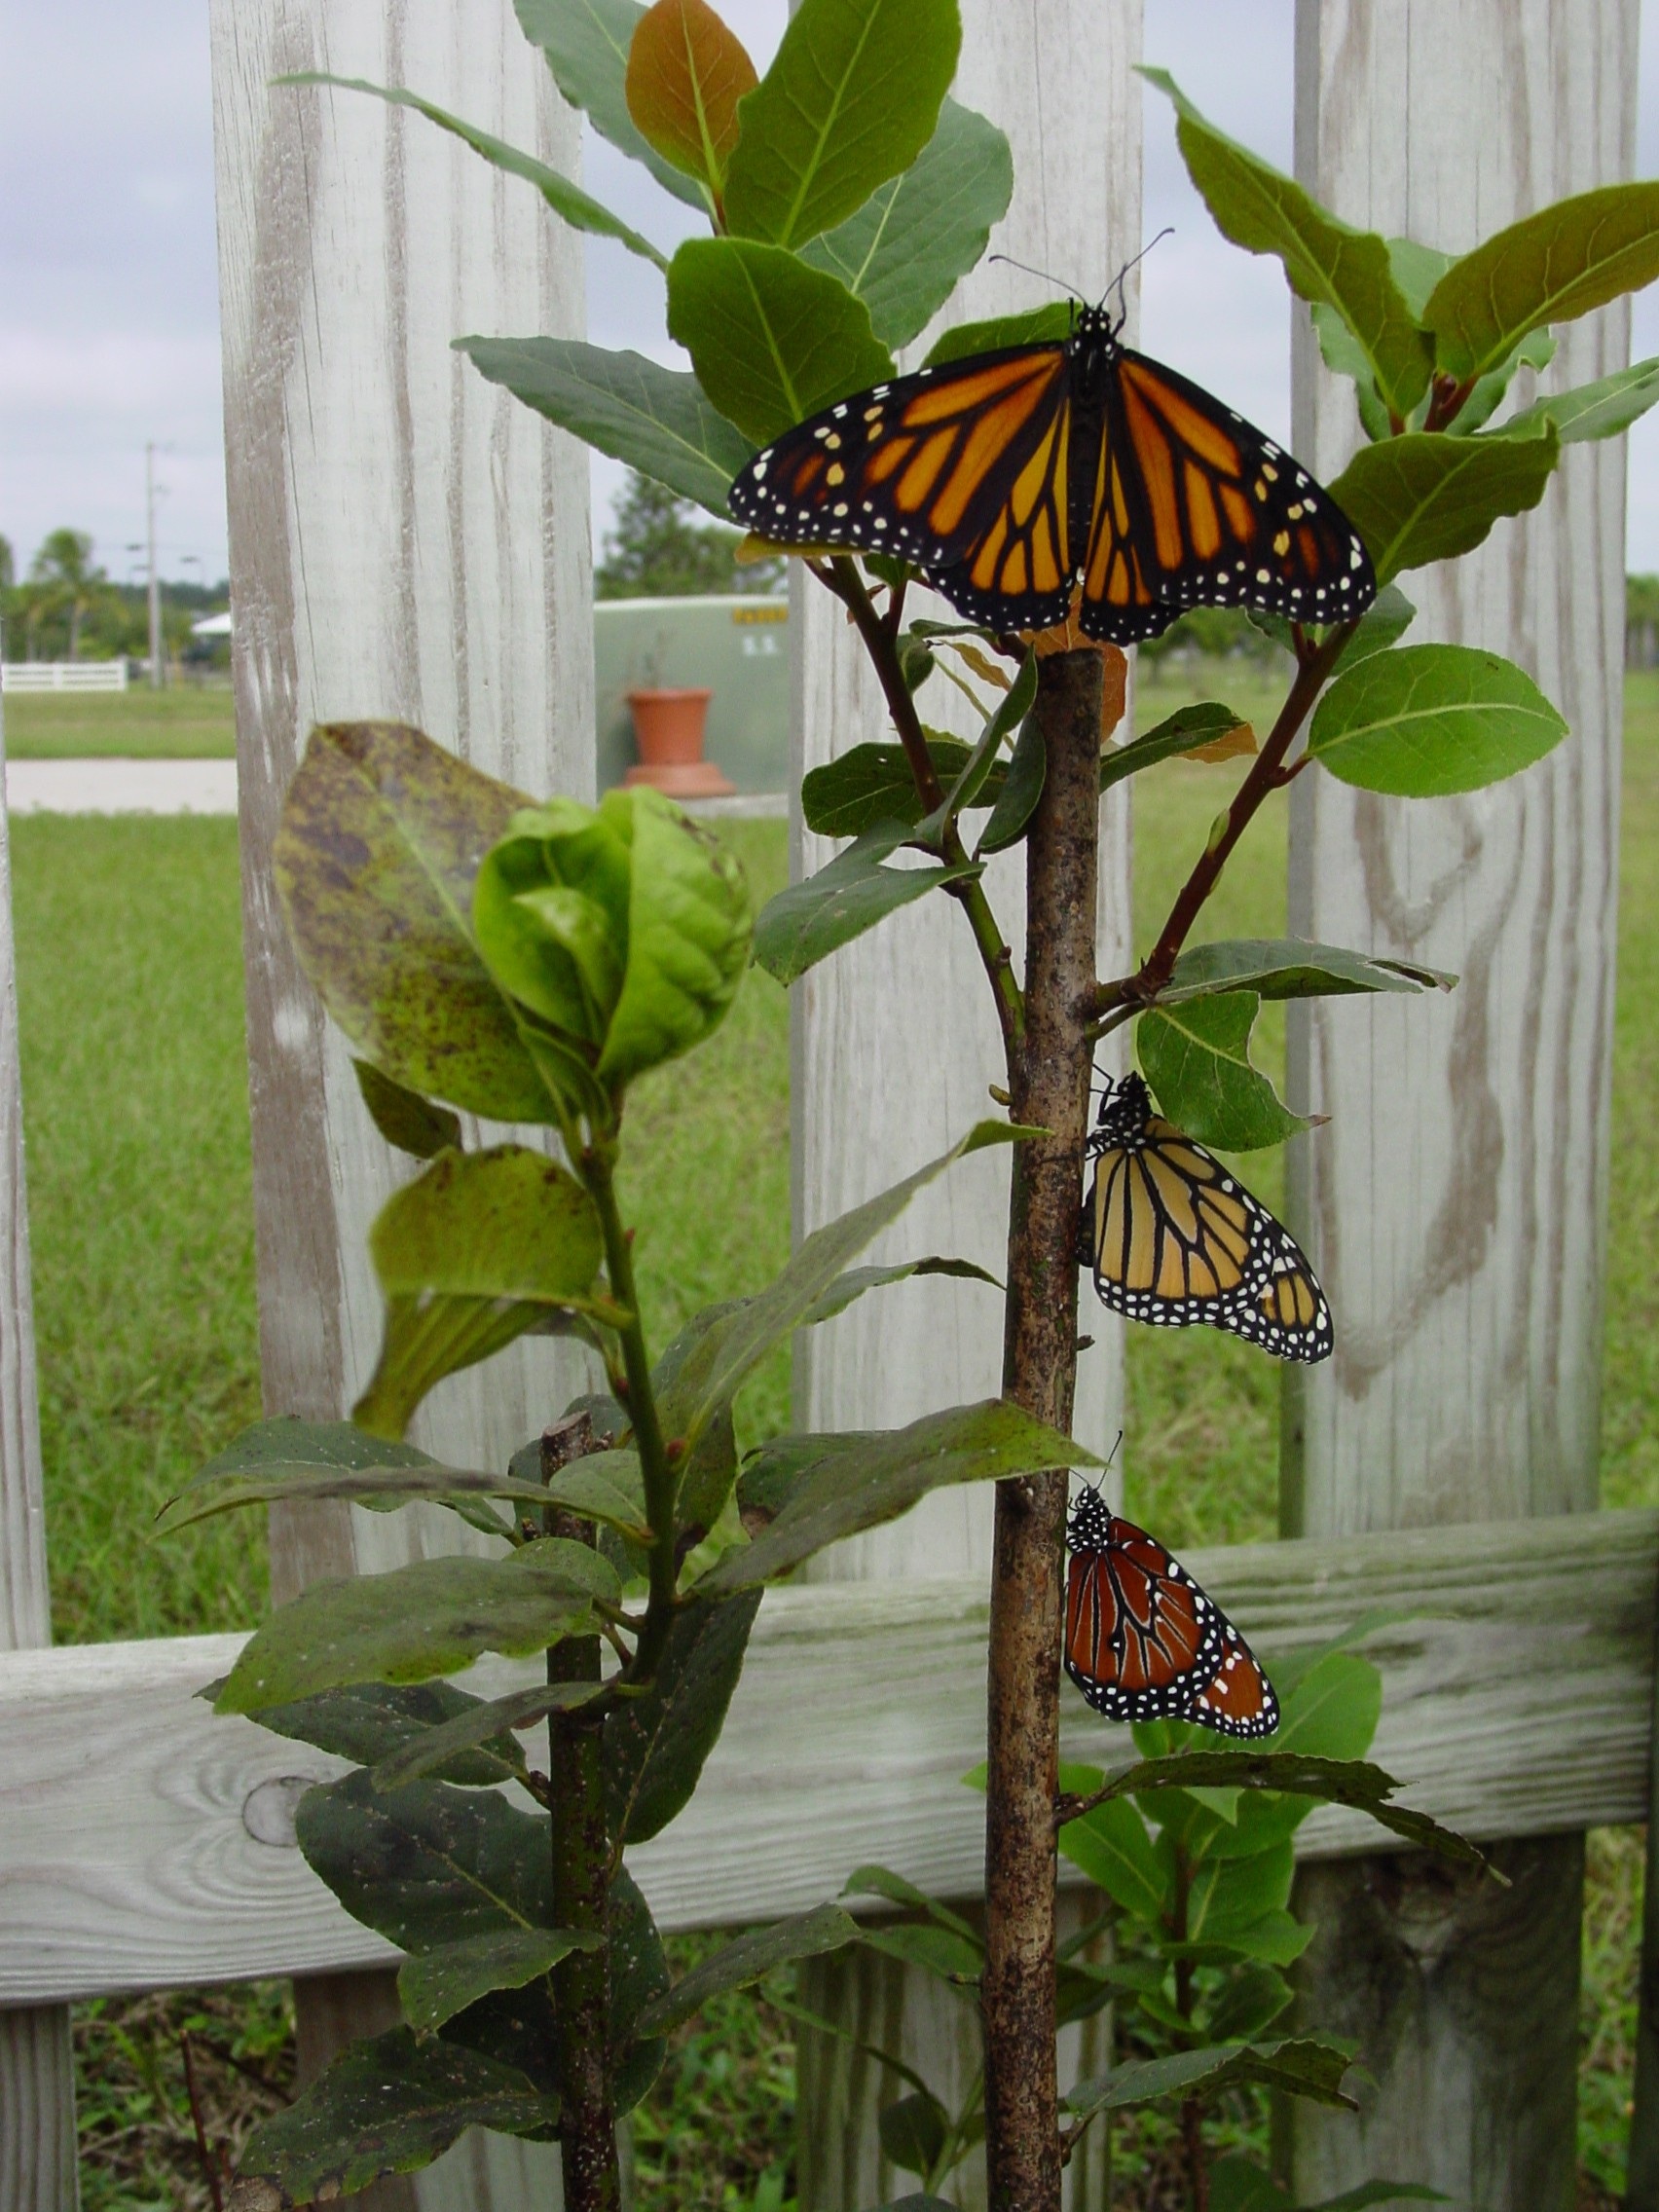
flower, window, glass, green, jungle, insect, botany, butterfly, garden, flora, fauna, invertebrate, monarch butterfly, emerge, butterflies, outdoor structure, moths and butterflies